Thomas L. Tatham

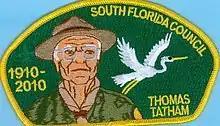
Council shoulder patch featuring Thomas L. Tatham of the South Florida Council

Thomas Leslie Tatham (October 8, 1911 – September 9, 1997) was an American attorney, land developer in Dade County, and non-profit volunteer. Born in Saginaw, Michigan, Tatham attended University of Florida. Tatham was married to Bernice Tatham. He and Bernice had two children, Marlene Taylor and Thomas L. Tatham, Jr.; and two adopted children Curtis James Tatham and Eileen Tatham. He was an attorney and vice president of the Southeast region of the Boy Scouts of America.